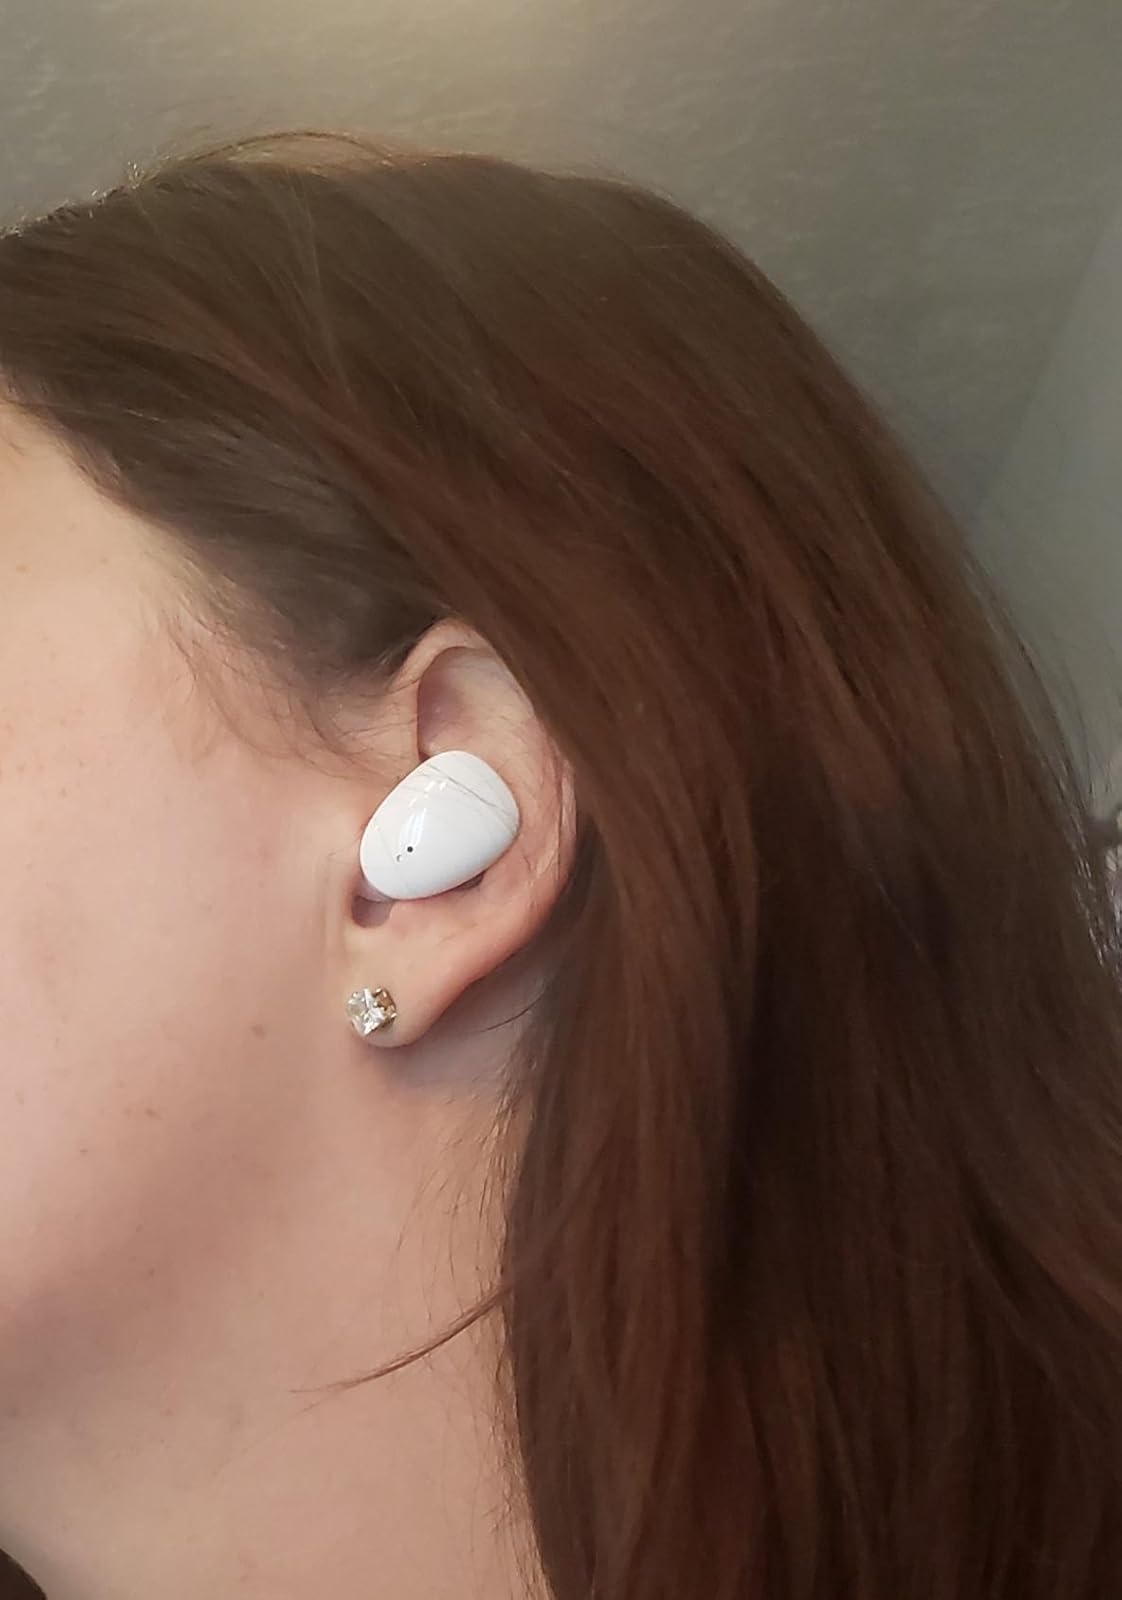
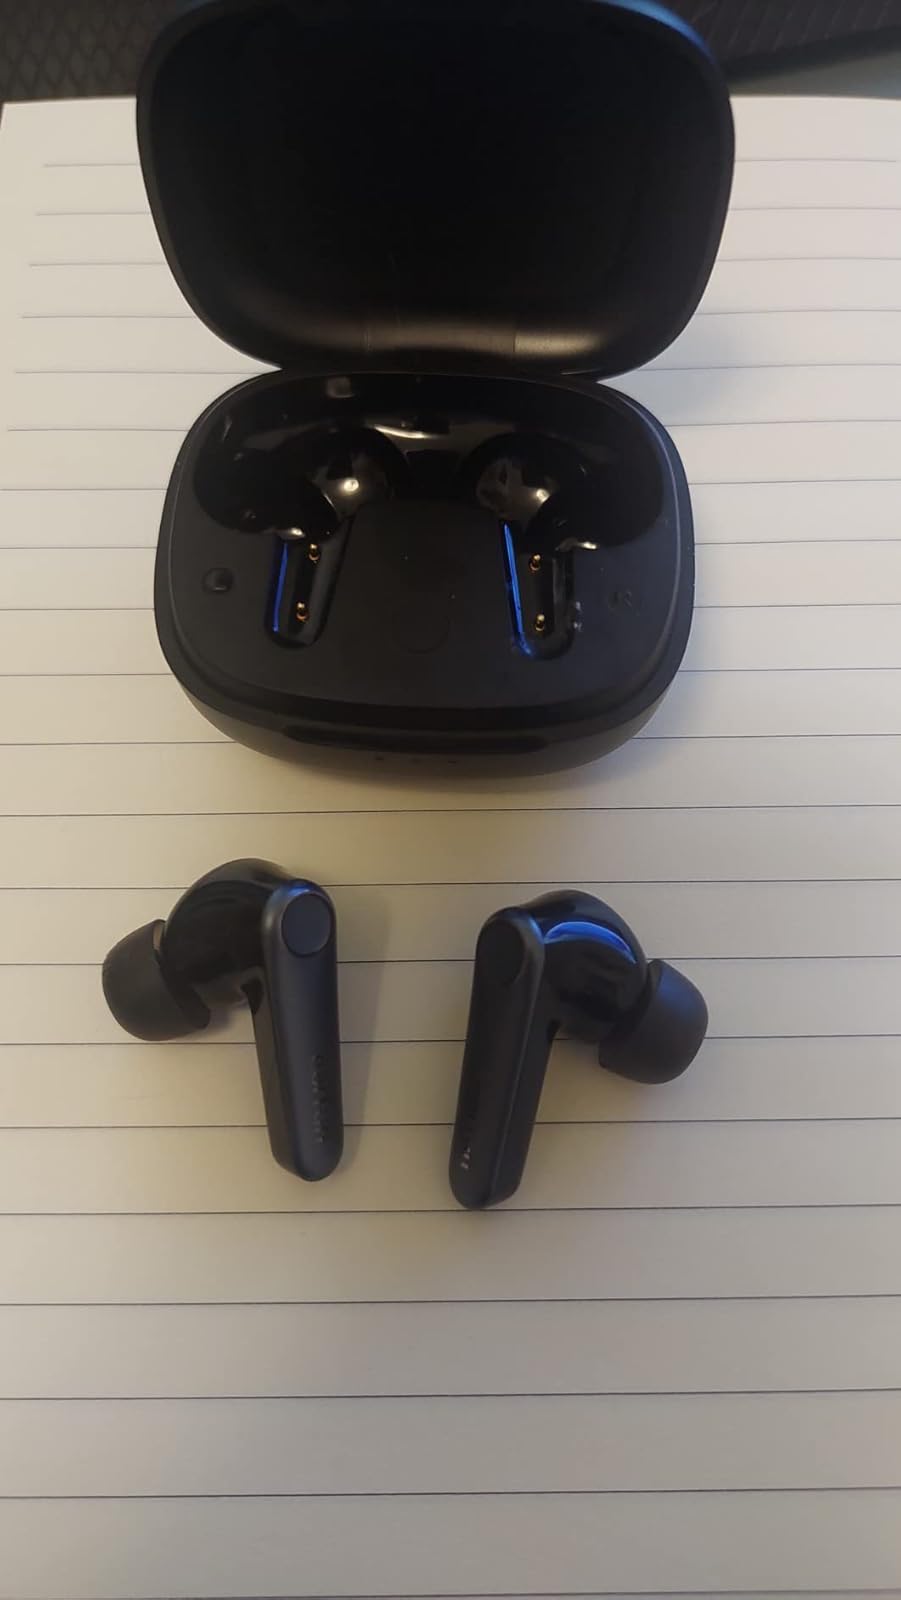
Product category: earbuds
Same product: no